Shultz-Funk Site

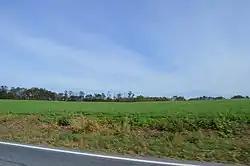
Site overview

The Shultz-Funk Site (36LA7 and 36LA9) is a prehistoric archaeological site that is located in Manor Township, Lancaster County, Pennsylvania.